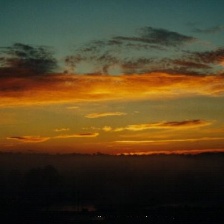
Cloud type: Altostratus